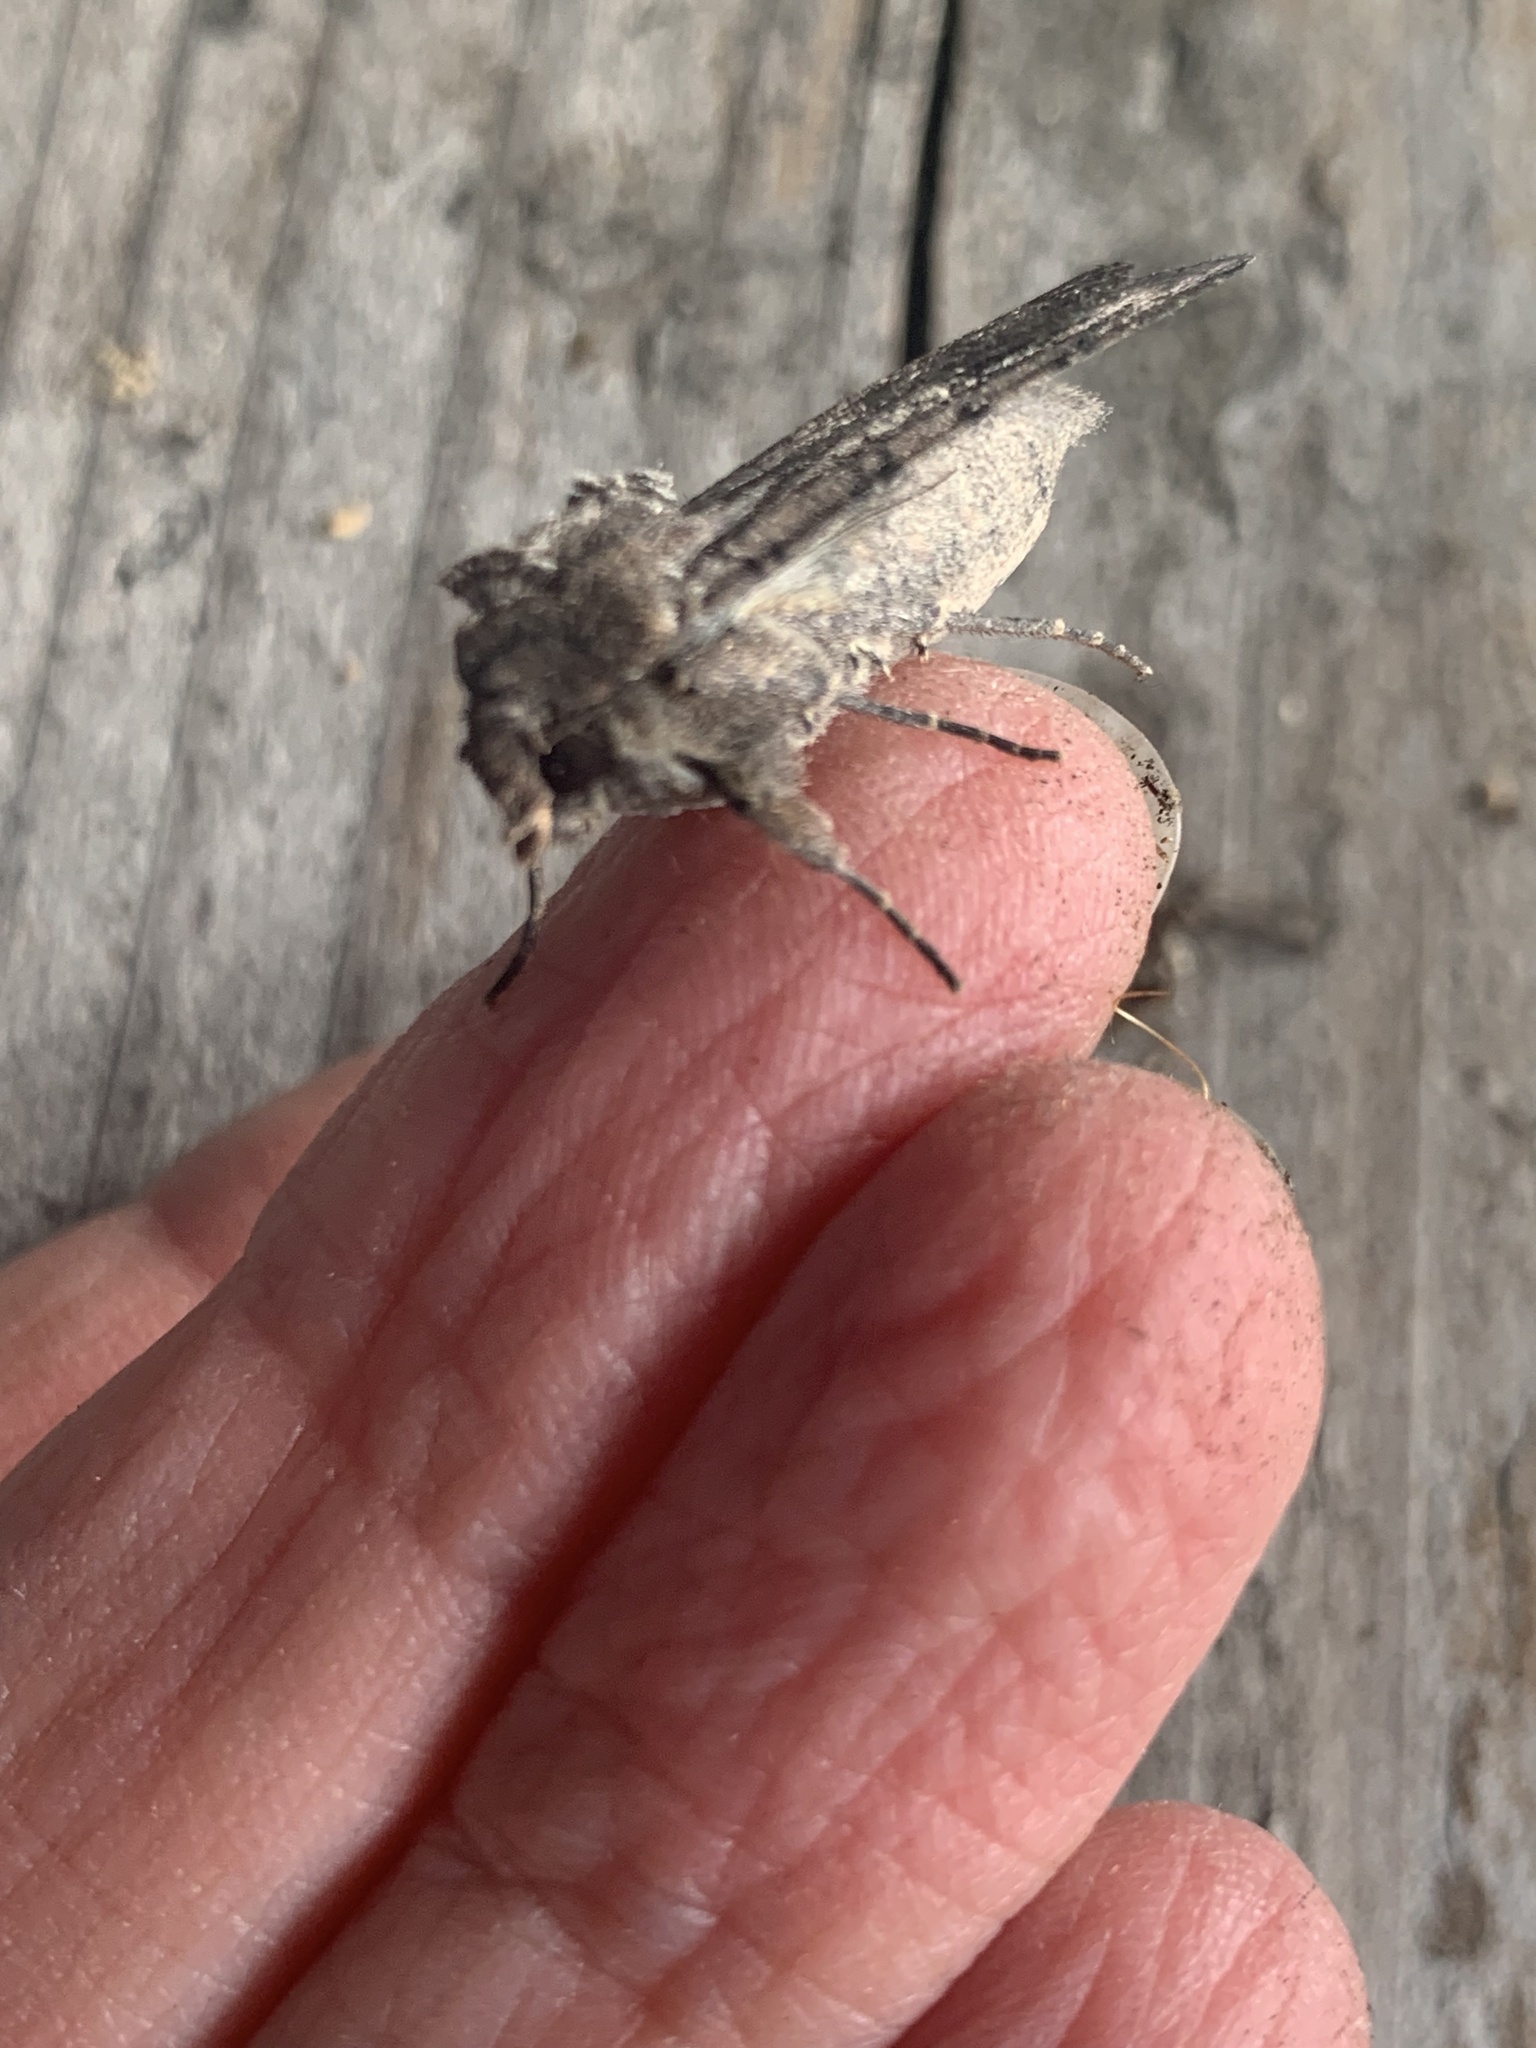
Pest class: cutworms